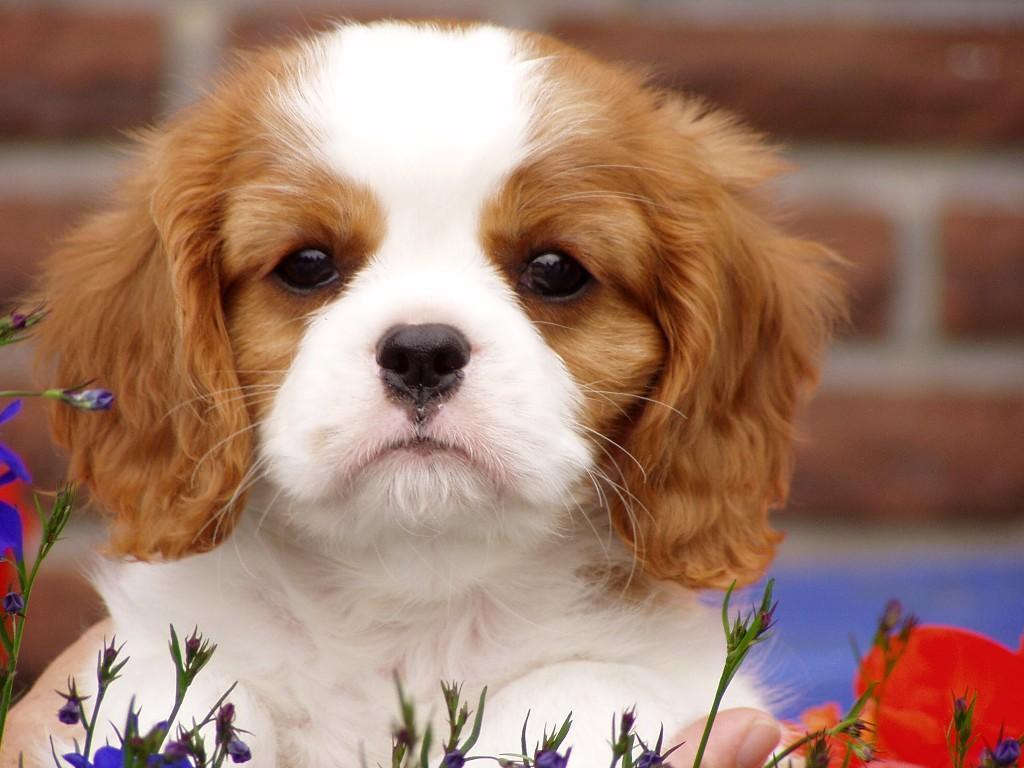
Blenheim_spaniel